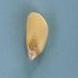
Maize quality: Good